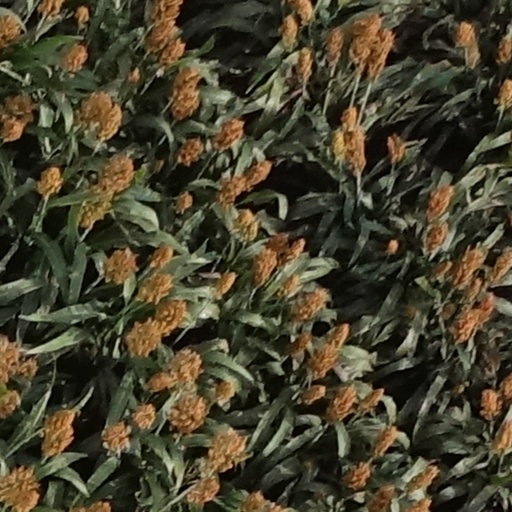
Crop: sorghum